Newsboy cap

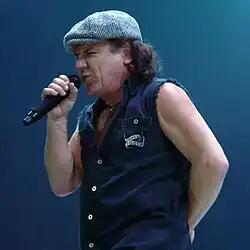
AC/DC singer Brian Johnson

The style was popular in Europe and North America in the early 20th century among both boys and adult men. As the name suggests, this headwear was predominately worn by working-class boys, especially newspaper boys. The style was also preferred by the middle-class businessmen who disliked the bulkiness of top hats, also popular at the time.